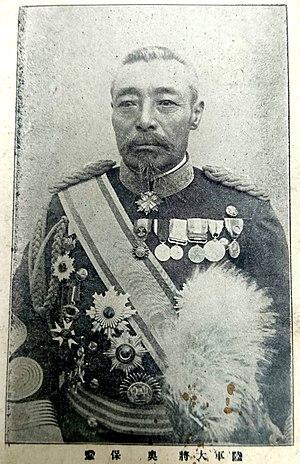
Le titre de Gensui était le plus haut titre de l'armée impériale japonaise d'avant-guerre.
Le comte Oku Yasukata est un général de l'armée impériale japonaise.